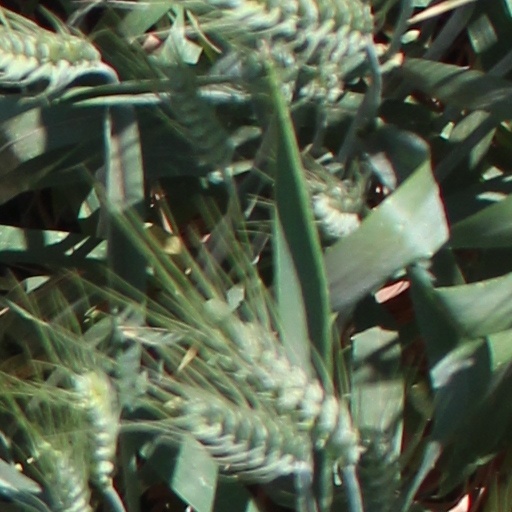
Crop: wheat